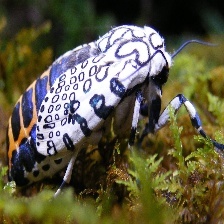
Species: GIANT LEOPARD MOTH